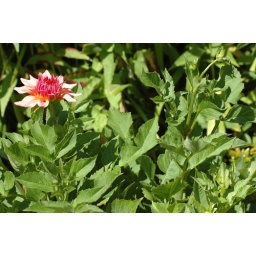
The couple that owns the house we live in has a small garden in the back yard, and in that garden lives some flowers